Jagdgeschwader 1 (World War II)

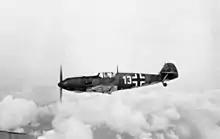
Bf 109 E, of JG 1 in flight, 1941

For the Luftwaffe, the winter, 1942/43, was spent increasing the engine and firepower of their fighters. Weights rose, and engine power had to follow to keep pace. In order to increase compression ratios in their engines, and unable to do so through the use of high-strength alloys and high-octane fuel lacking in Germany, engineers opted for chemical enhancements. The Bf 109 G-1 high-altitude fighter, powered by the DB 605A was given the GM-1 injection. The Fw 190 A-3 was introduced with improved BMW 801D-2 engines providing more power. The Fw 190 A-4 and Bf 109 G-4 soon followed, with improved radios and homing devices. At their preferred altitudes – below for the Fw 190 and the reverse for the Bf 109 -each of these types was a match for the Spitfire IX.